WOU (Omaha, Nebraska)

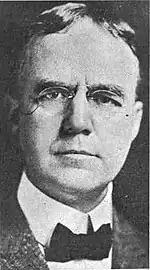
Future U.S. senator Robert B. Howell was WOU's original licensee.

WOU was first licensed to Robert B. Howell, general manager of Omaha, Nebraska's Metropolitan Utilities District. Howell's interest in radio broadcasting dated back to 1908, when, in the face of opposition from one of the city's newspapers to his plan for Omaha to purchase the local water works, he investigated the possibility of establishing a radio station to promote his proposal. Technical limitations made this broadcasting idea impossible at the time, however the later development of vacuum-tube radio transmitters would make the concept practical.